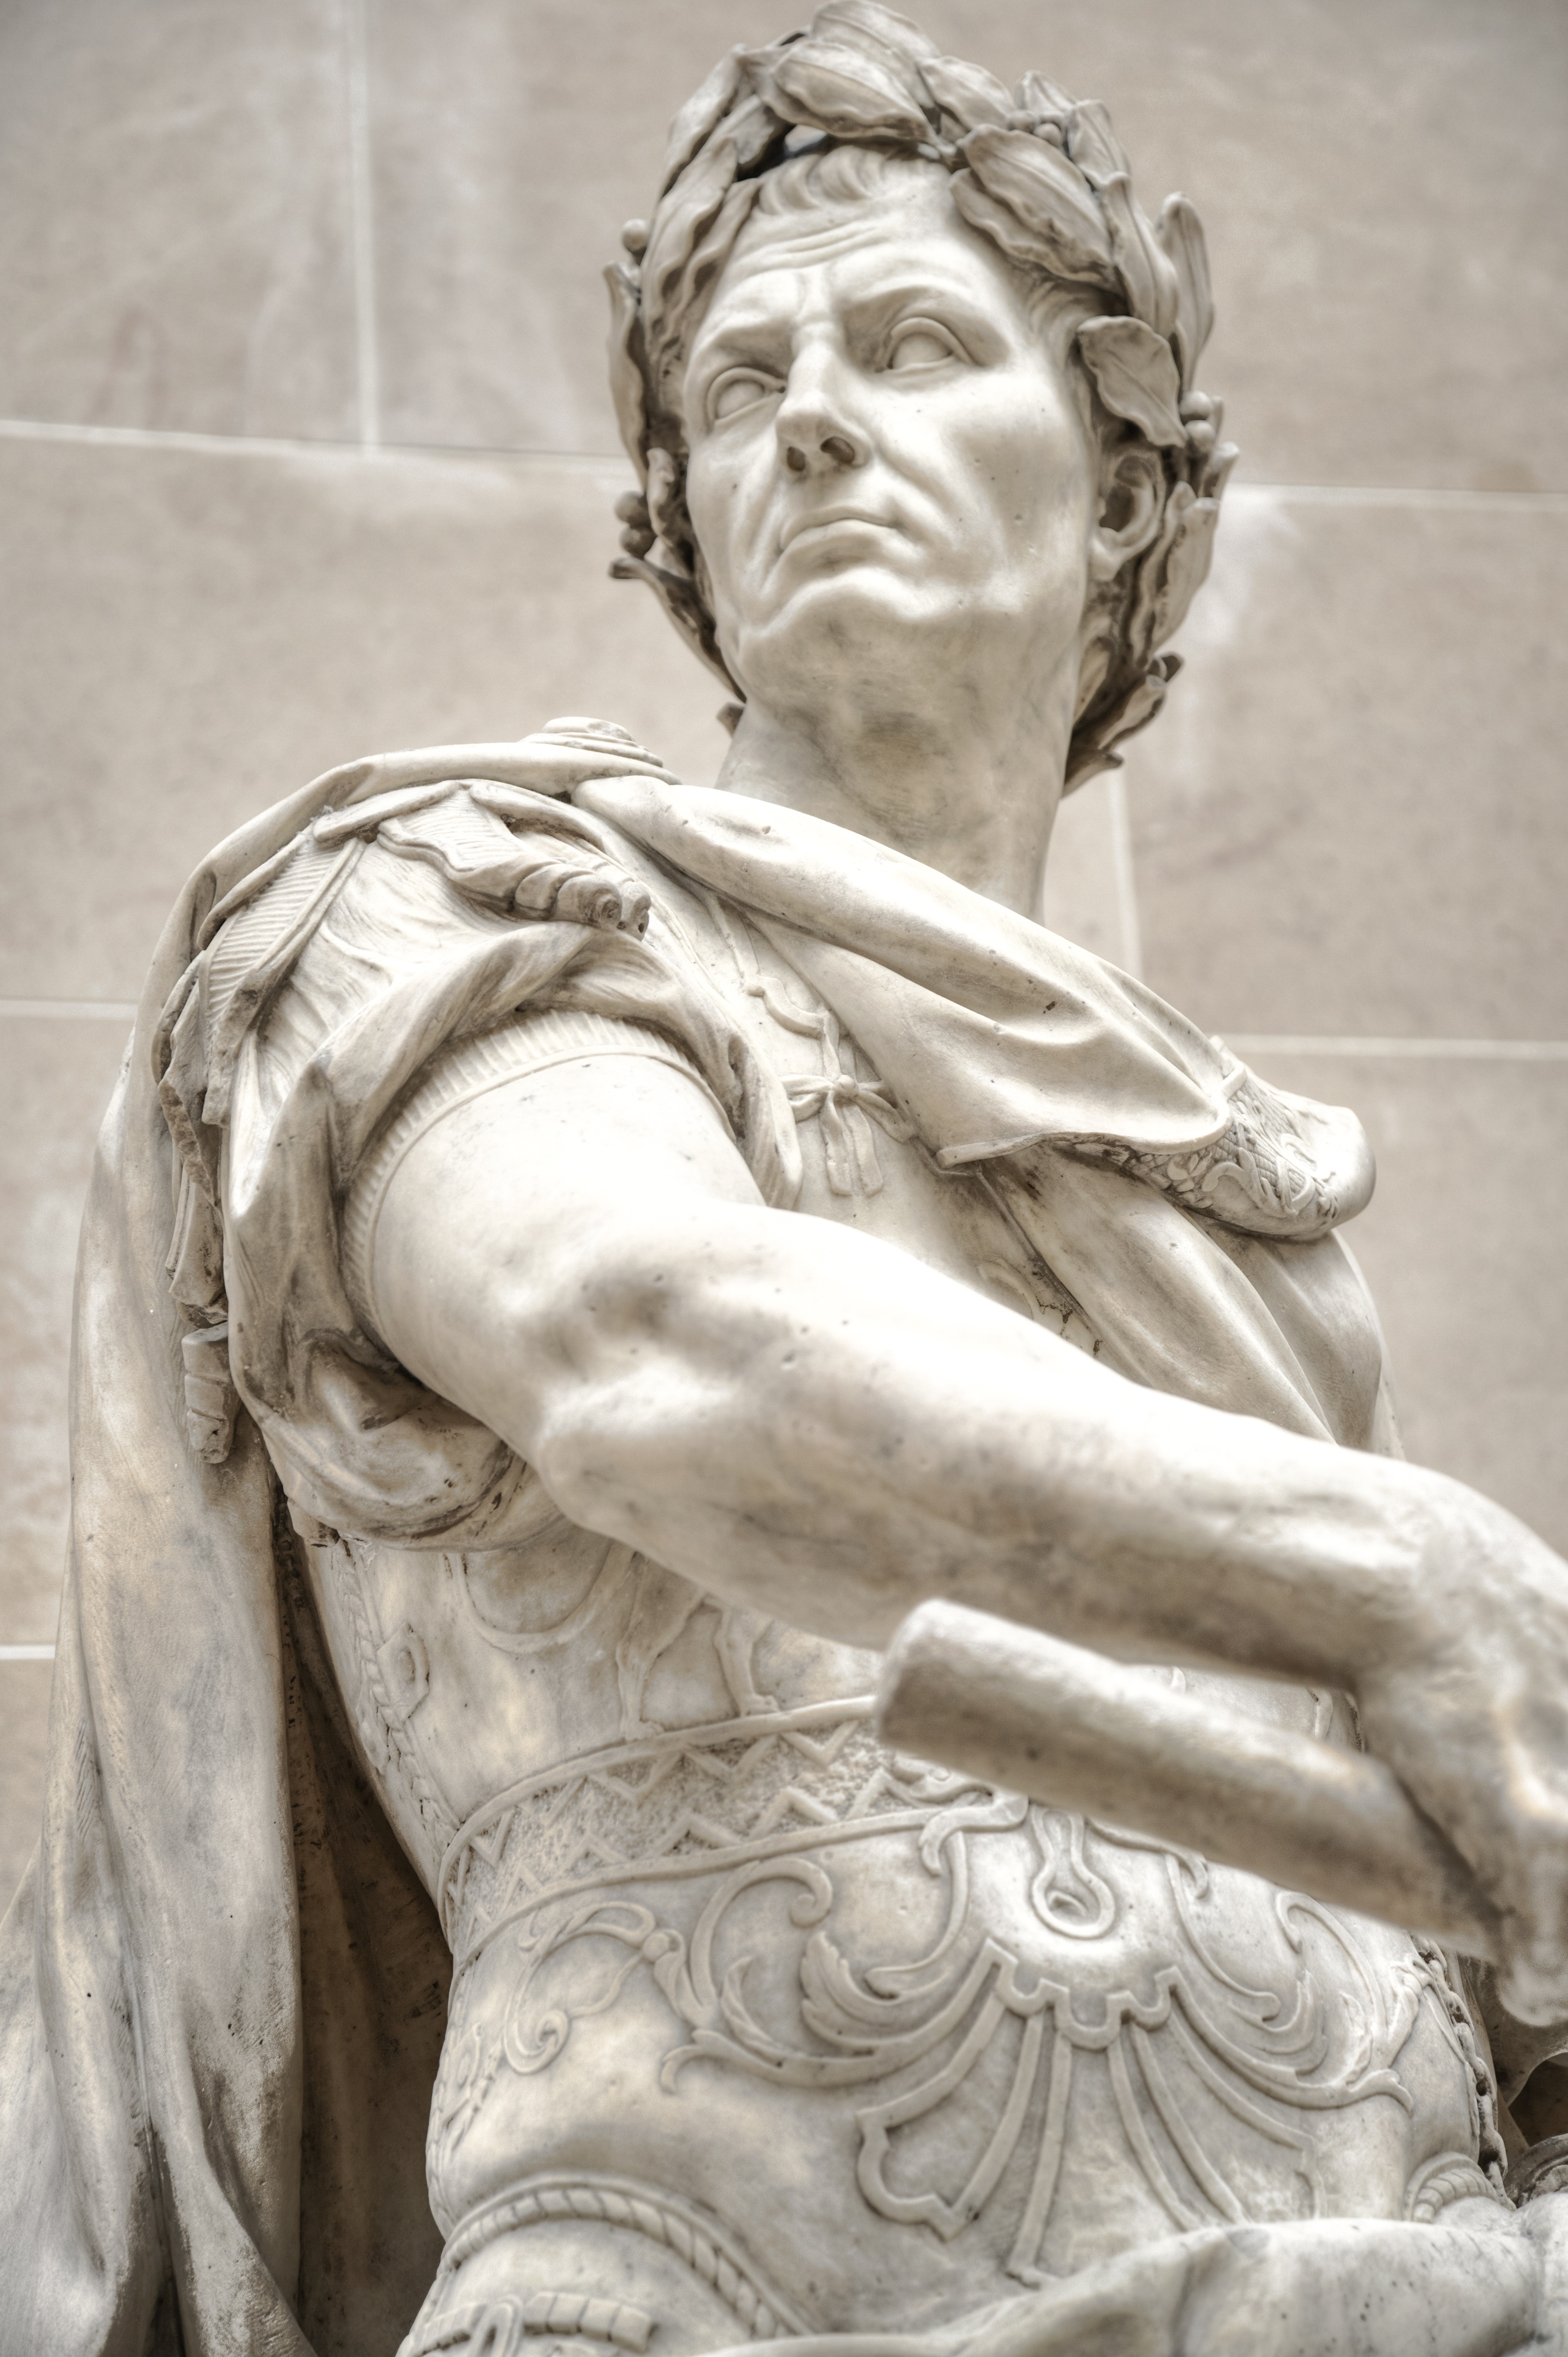
classical sculpture, sculpture, statue, art, stone carving, monument, stock photography, chest, mythology, artwork, photography, monochrome, nonbuilding structure, carving, black and white, style